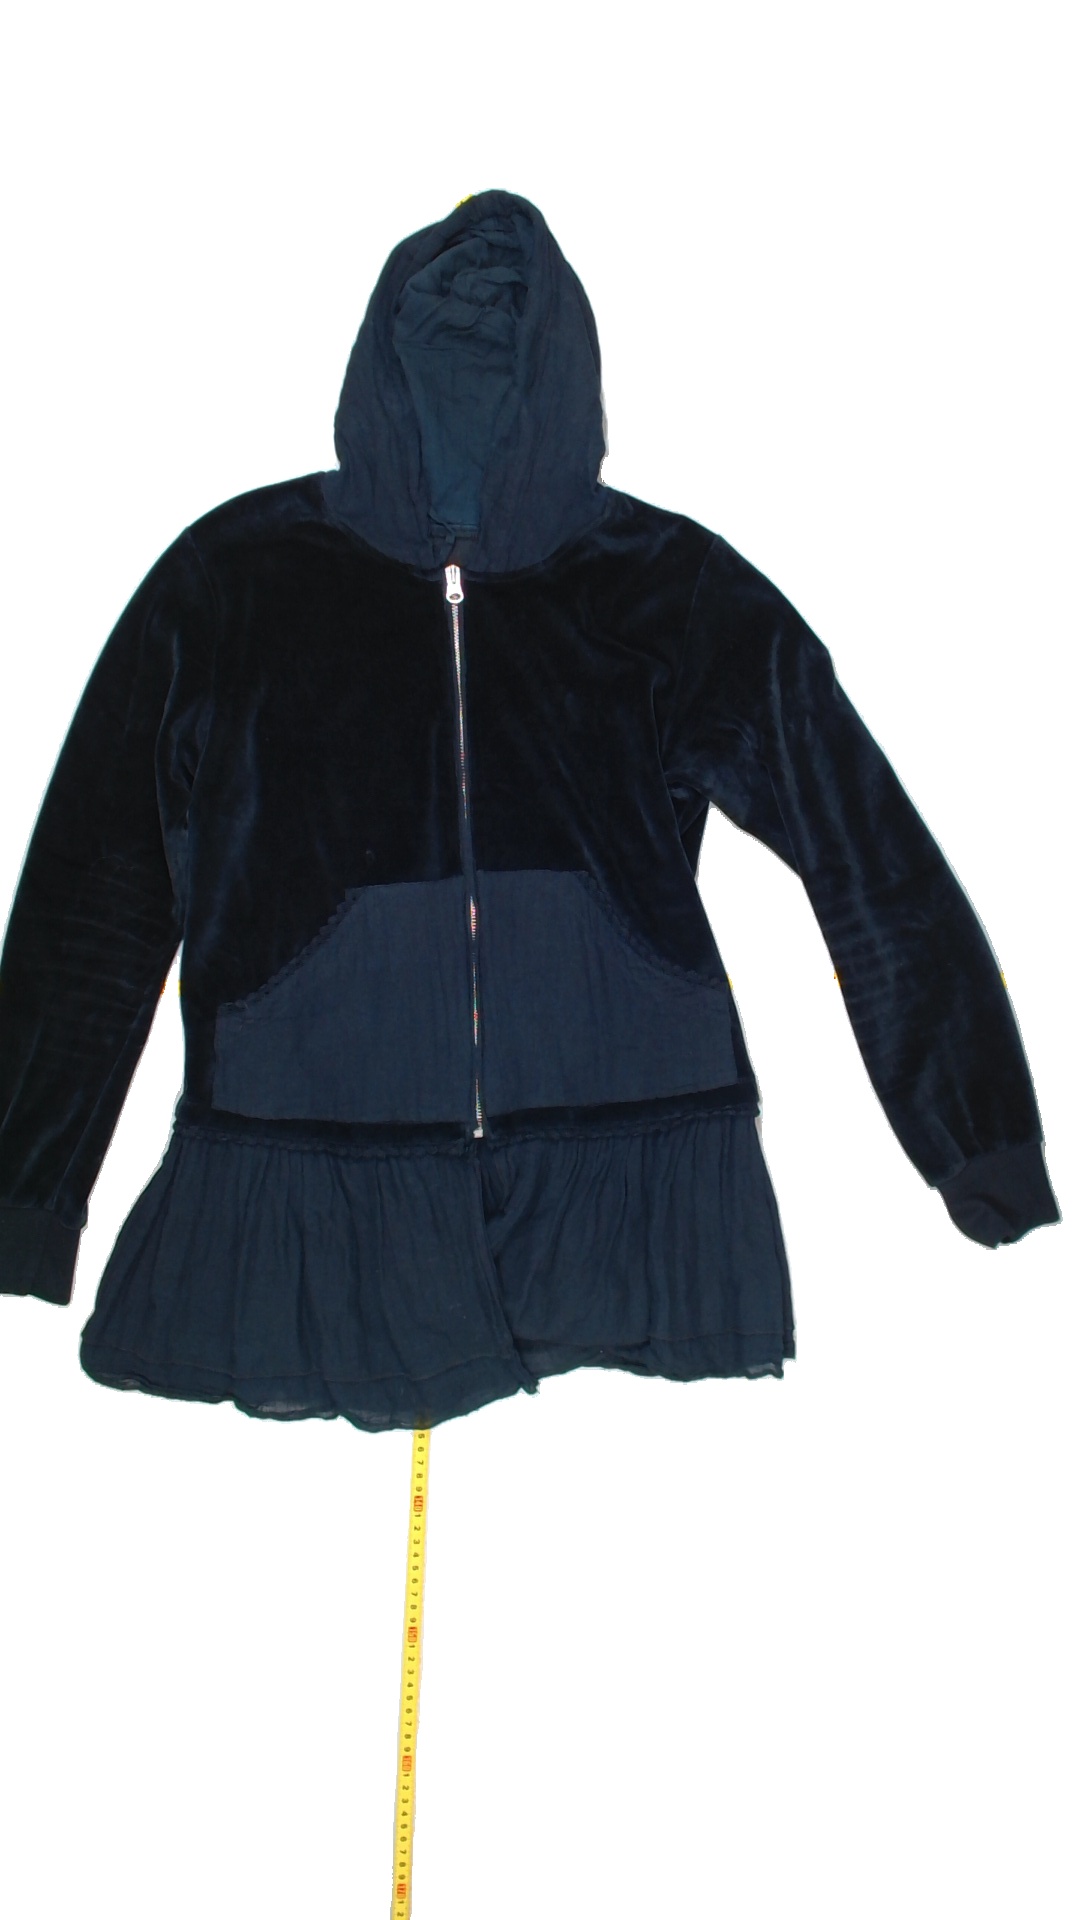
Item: Jacker (Ladies)
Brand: Not Applicable
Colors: Black
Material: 100%cotton
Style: No trend
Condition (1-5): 2
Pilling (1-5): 4
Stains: Yes
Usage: Export
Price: <50